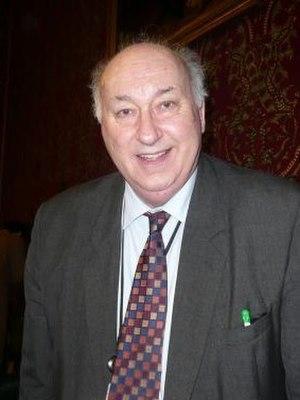
La circonscription de Walsall South est une circonscription située dans le West Midlands et représentée à la Chambre des Communes du Parlement britannique.